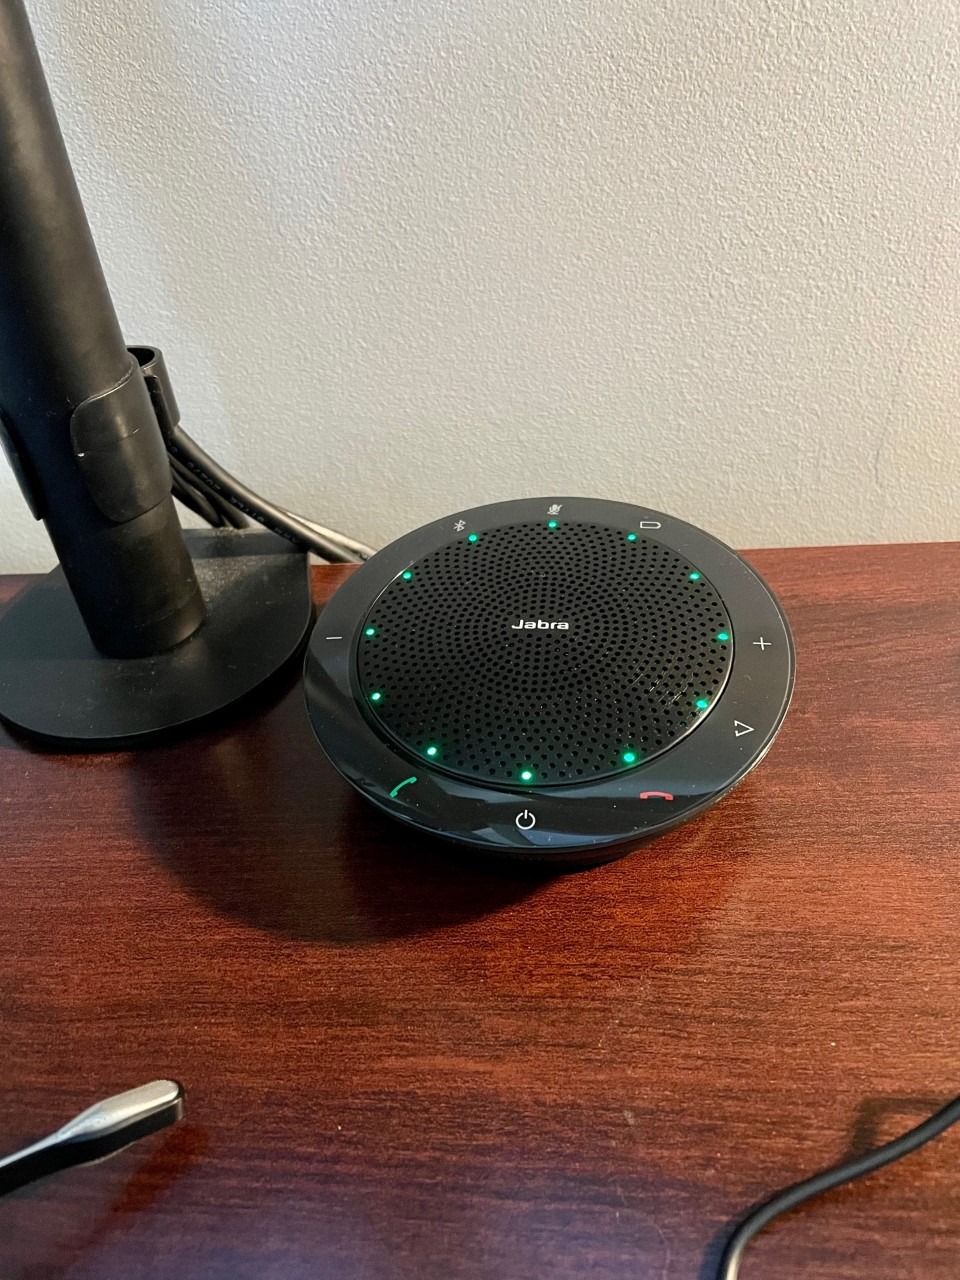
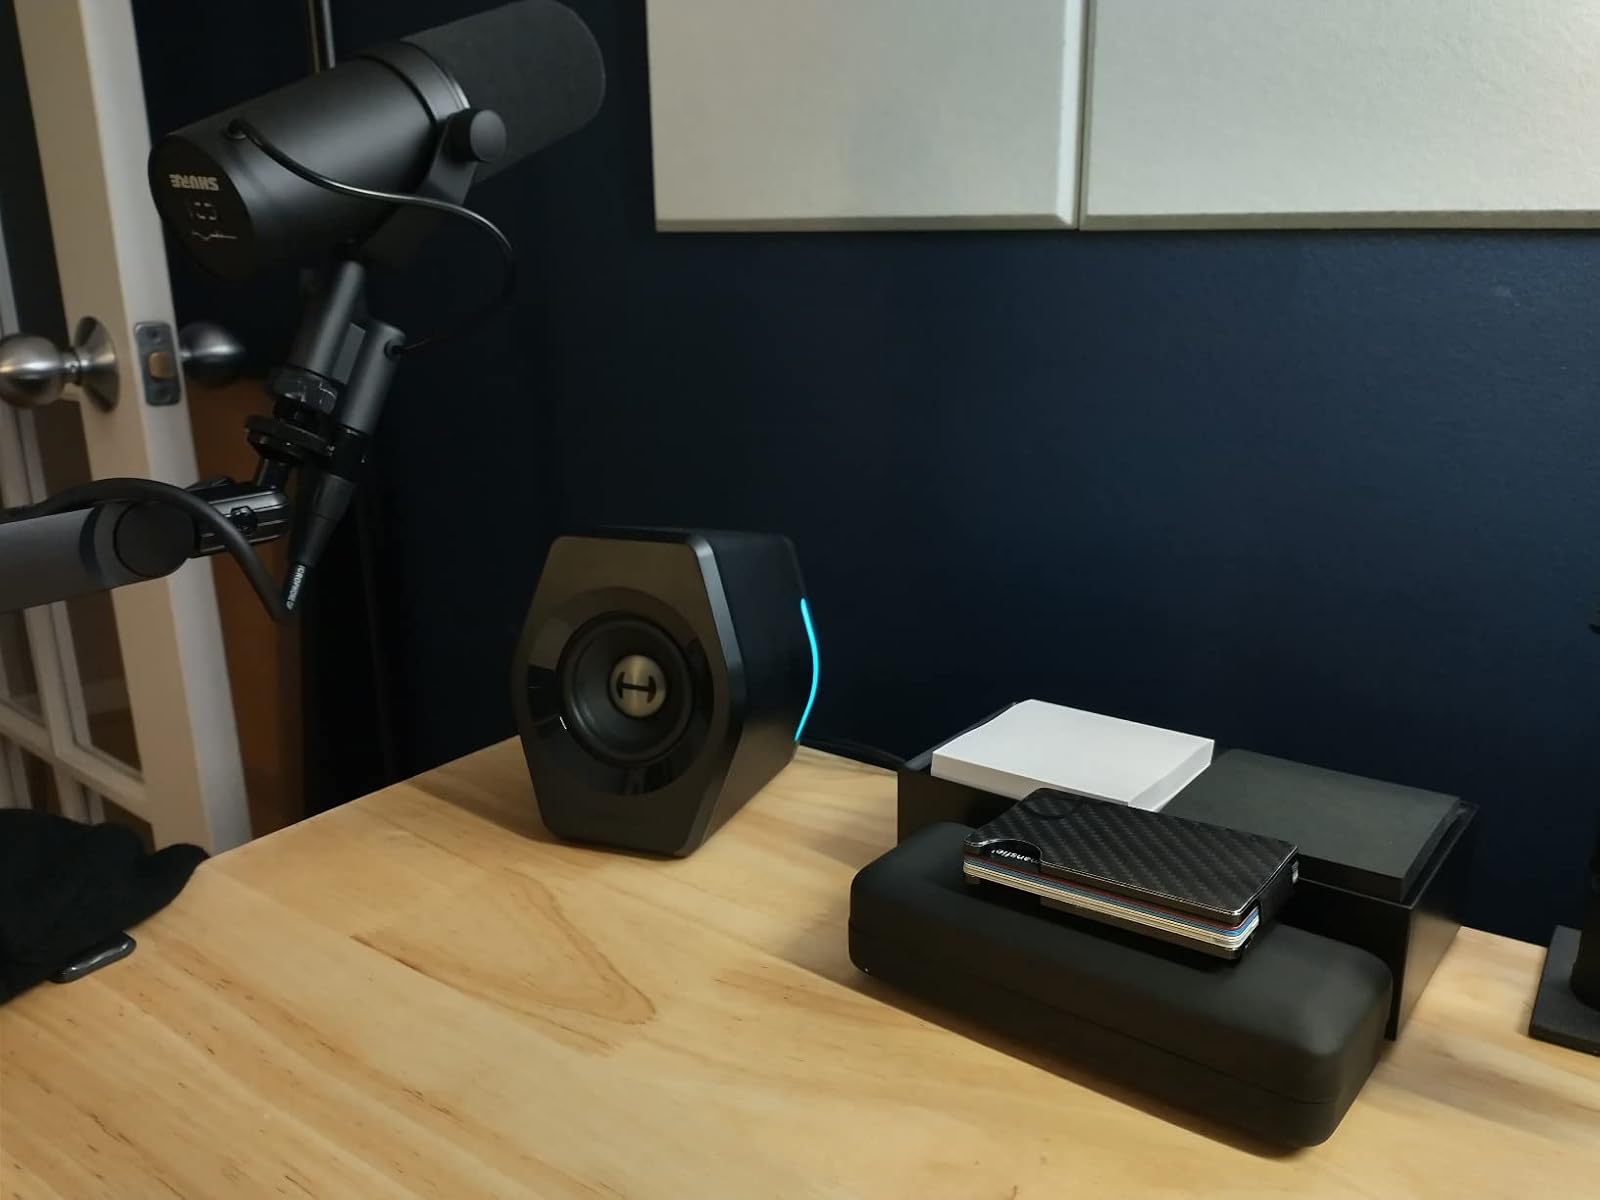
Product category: speaker
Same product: no